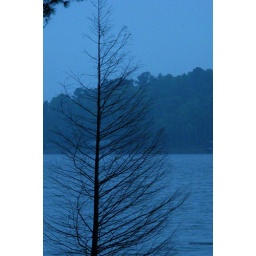
A bare tree on a lake in Texas